Izrael Hieger

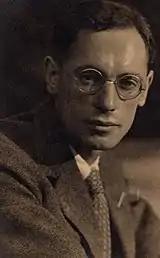
Izrael Hieger c. 1933

Izrael Hieger DSc (London) (13 June 1901 – 14 October 1986) was a biochemist whose work focused on carcinogenesis. He discovered the first known organic carcinogenic compound. In 1937 Hieger, with colleagues Ernest Kennaway and J. W. Cook, was nominated for a Nobel Prize for work on isolating chemical carcinogenic agents from tar and studies on the relation between chemical constitution and carcinogenic activity.